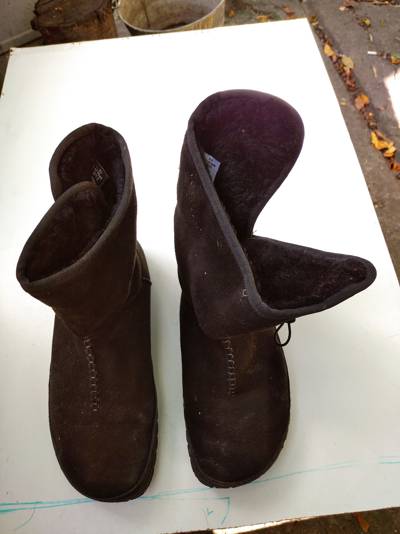
Waste category: shoes